Hot Bench

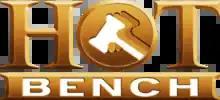

Hot Bench is an American nontraditional panel-based court show that debuted in first-run syndication on September 15, 2014. The series was conceptualized and produced for CBS Media Ventures by Judith Sheindlin of "Judge Judy" fame, alongside executive producers Randy Douthit, Maureen FitzPatrick, David Theodosopoulos, and co-executive producer James Glover.